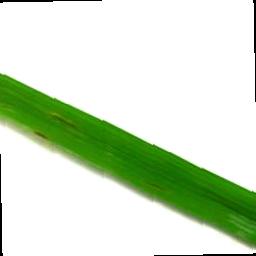
Label: Rice___Brown_Spot